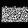
Label: Bag